Orchestral Works by Tomas Svoboda

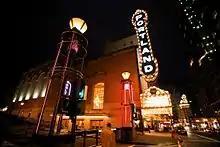
The album was recorded at the Arlene Schnitzer Concert Hall.

"Orchestral Works by Tomas Svoboda", released by Albany Records in July 2003, was recorded under the artistic direction of James DePreist and contains three works by Czech-American composer Tomáš Svoboda: "Overture of the Season", Op. 89; "Concerto for Marimba and Orchestra", Op. 148; and Symphony No. 1 (of Nature), Op. 20. Svoboda has been regarded as Oregon's "most prolific and performed" classical composer. Following his education at the Prague Conservatory (1954–1962), the Academy of Music in Prague (1962–1964) and the University of Southern California (1966–1969), Svoboda taught composition and music theory at Portland State University for more than 25 years.